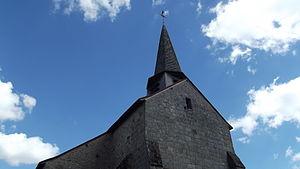
Eglise
L'église Saint-Pierre-et-Saint-Paul est une église catholique située à Anzême, en France.
Cet article recense les monuments historiques de la Creuse, en France.